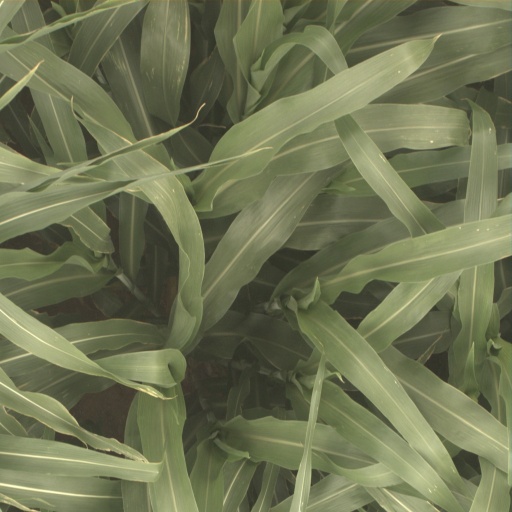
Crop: sorghum